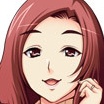
Portrait style: Anime Portrait